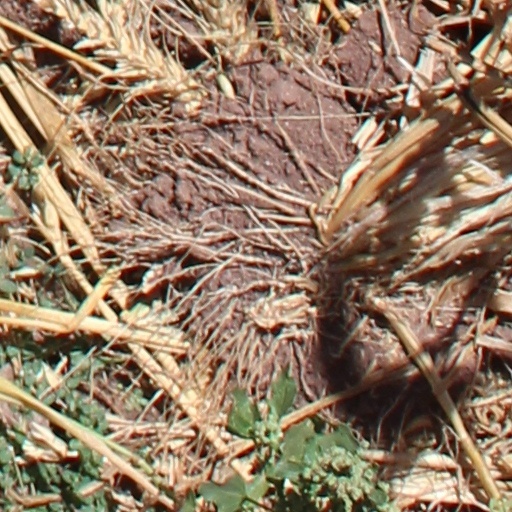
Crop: wheat